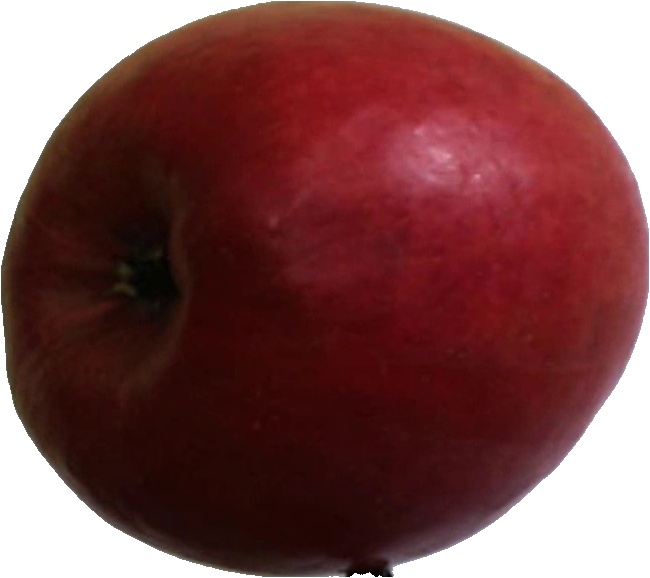
Label: apple_crimson_snow_1